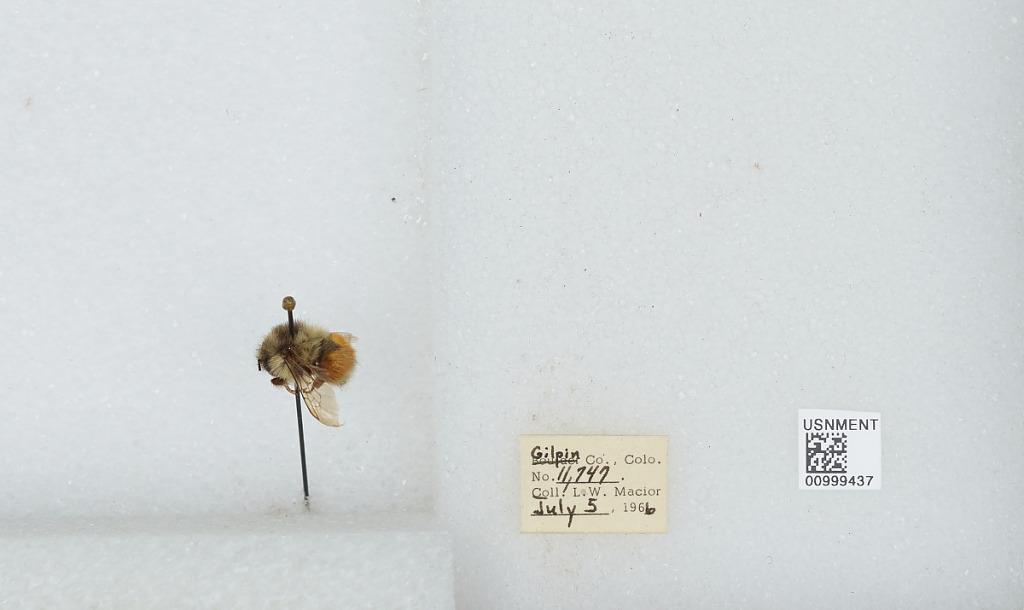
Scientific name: Bombus (Pyrobombus) melanopygus Nylander
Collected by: L. Macior
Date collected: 1966-7-5
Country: United States
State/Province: Colorado
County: Gilpin
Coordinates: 39.8908, -105.508